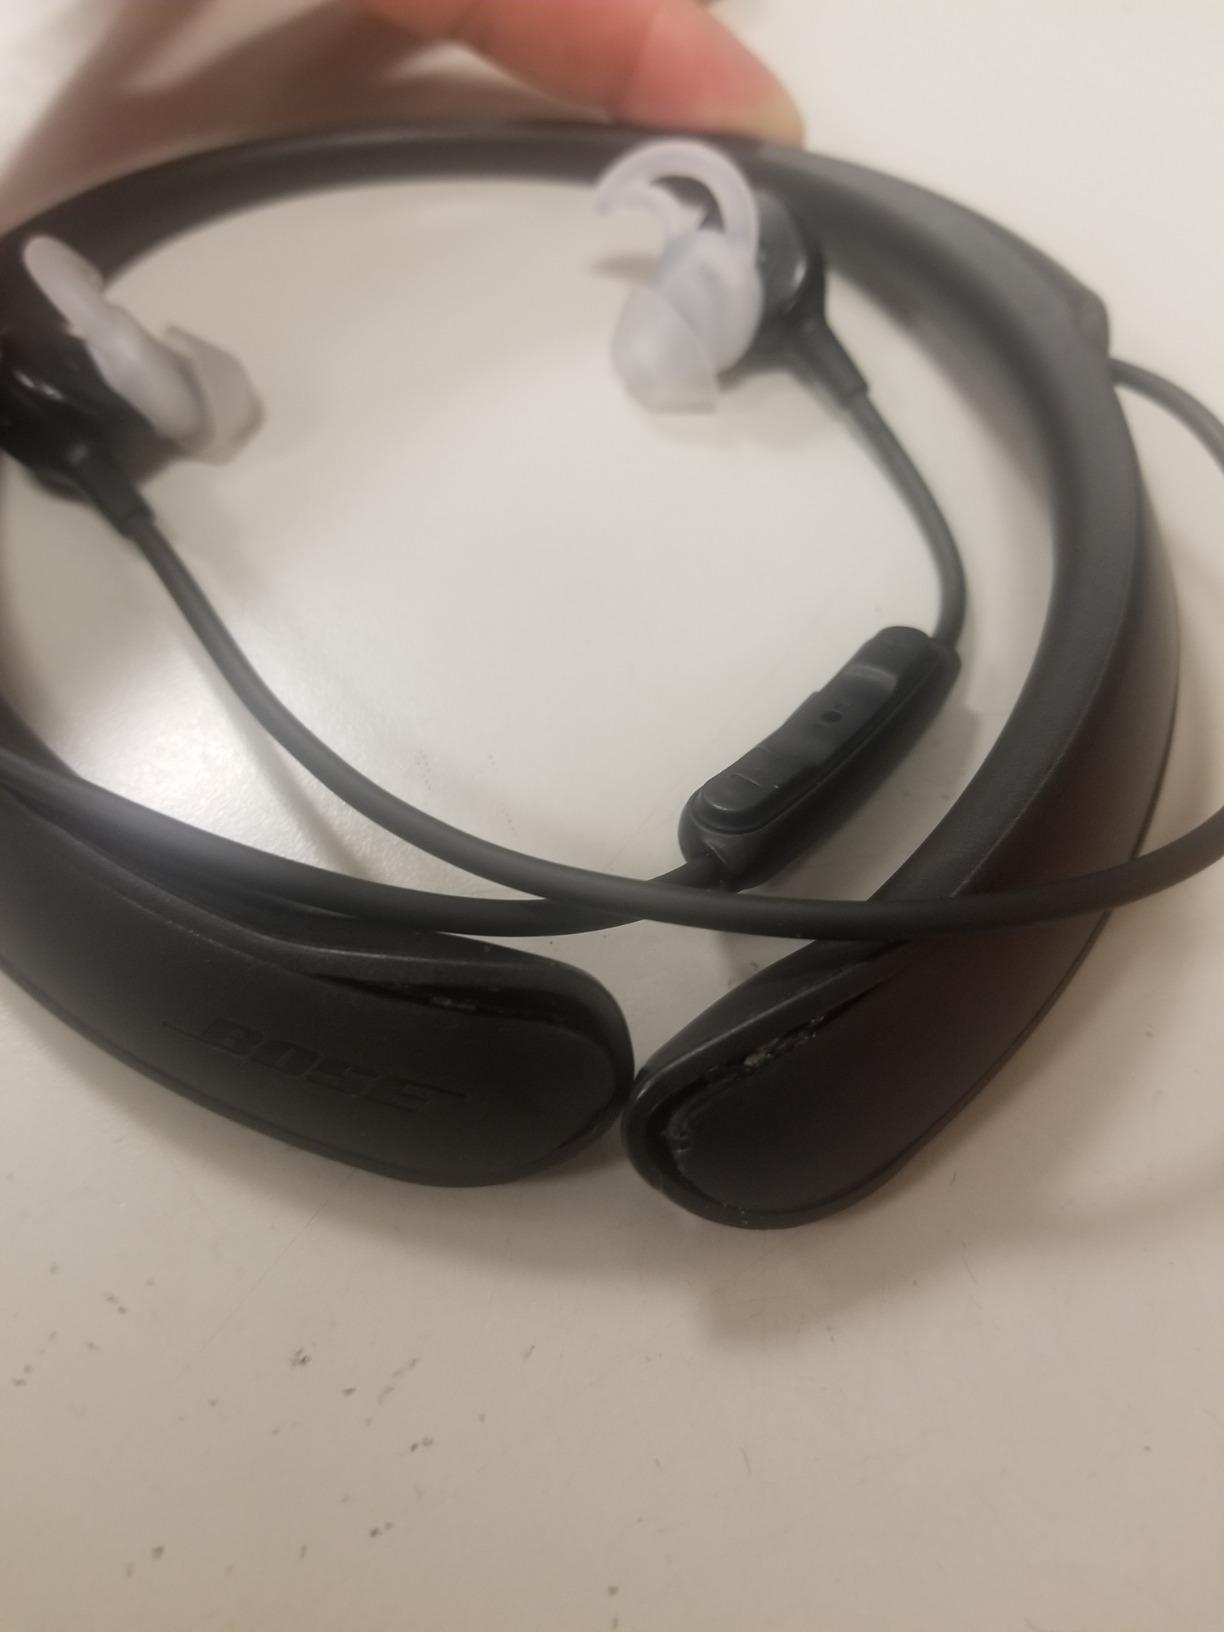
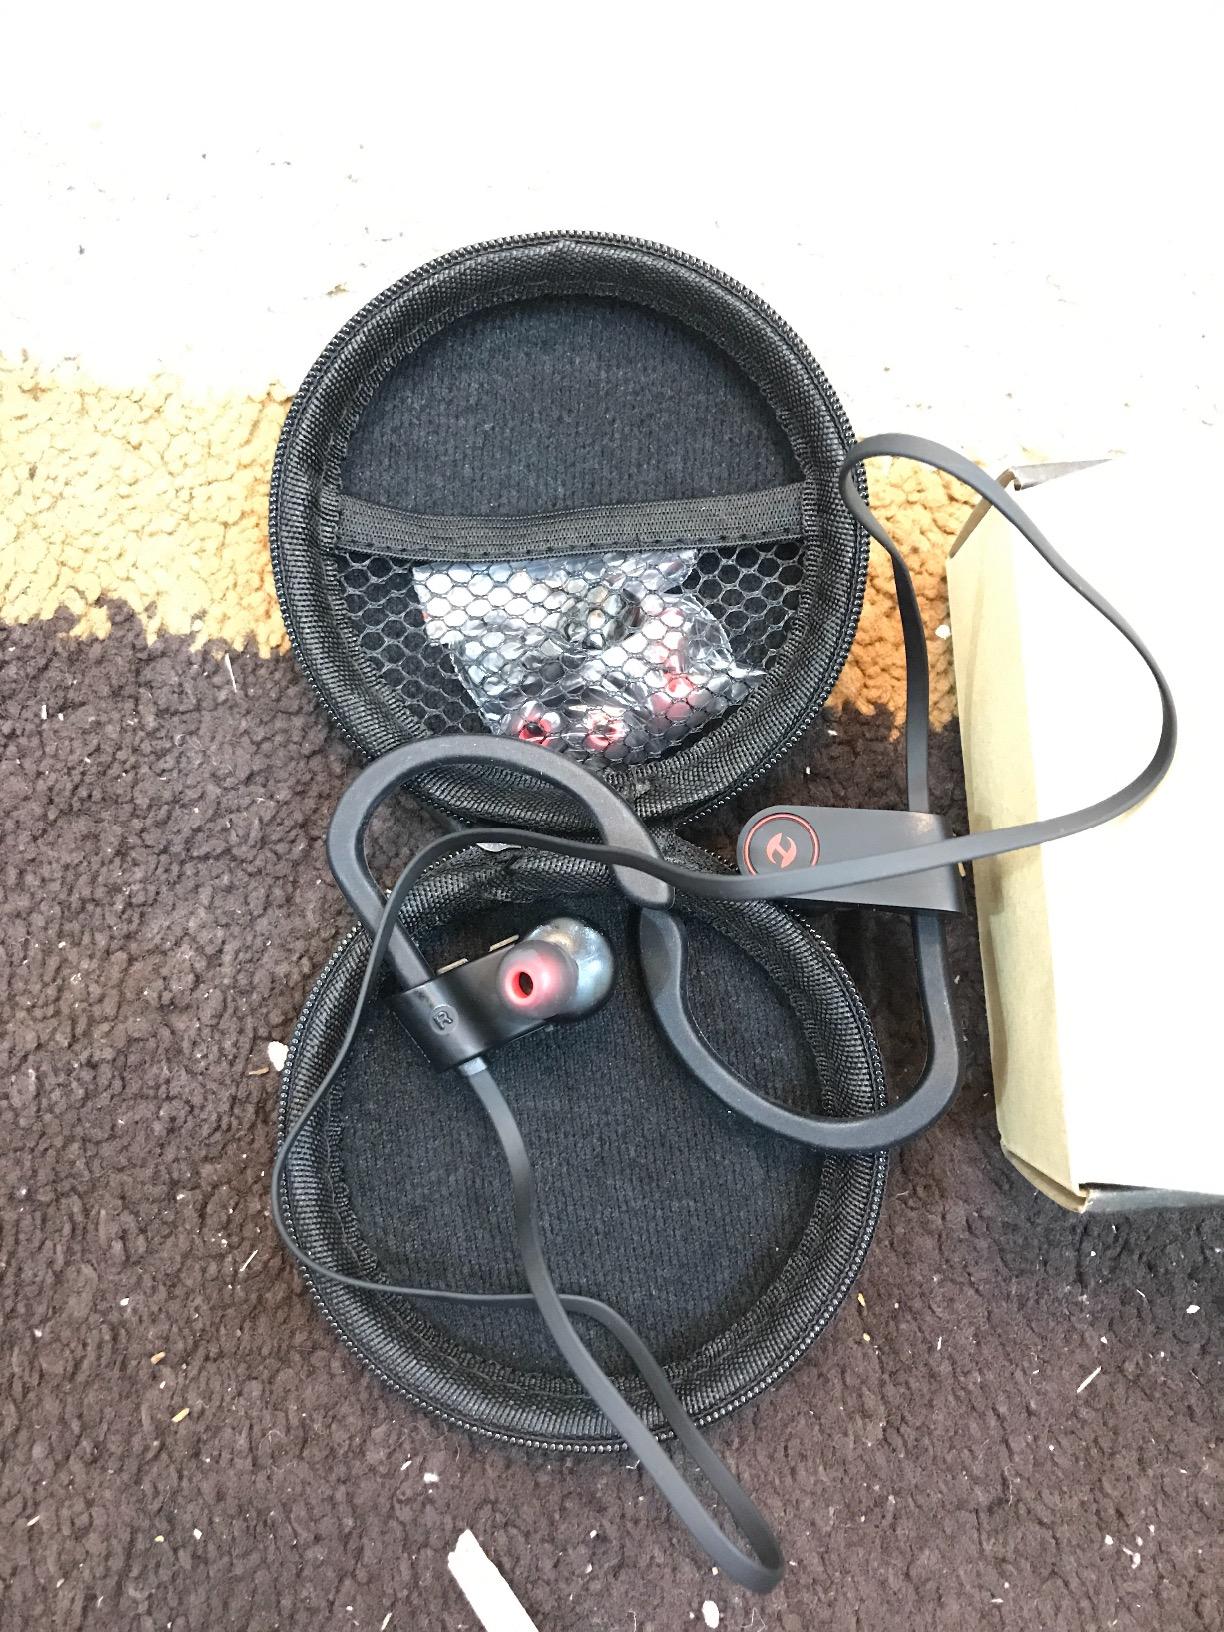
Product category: headphones
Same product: no